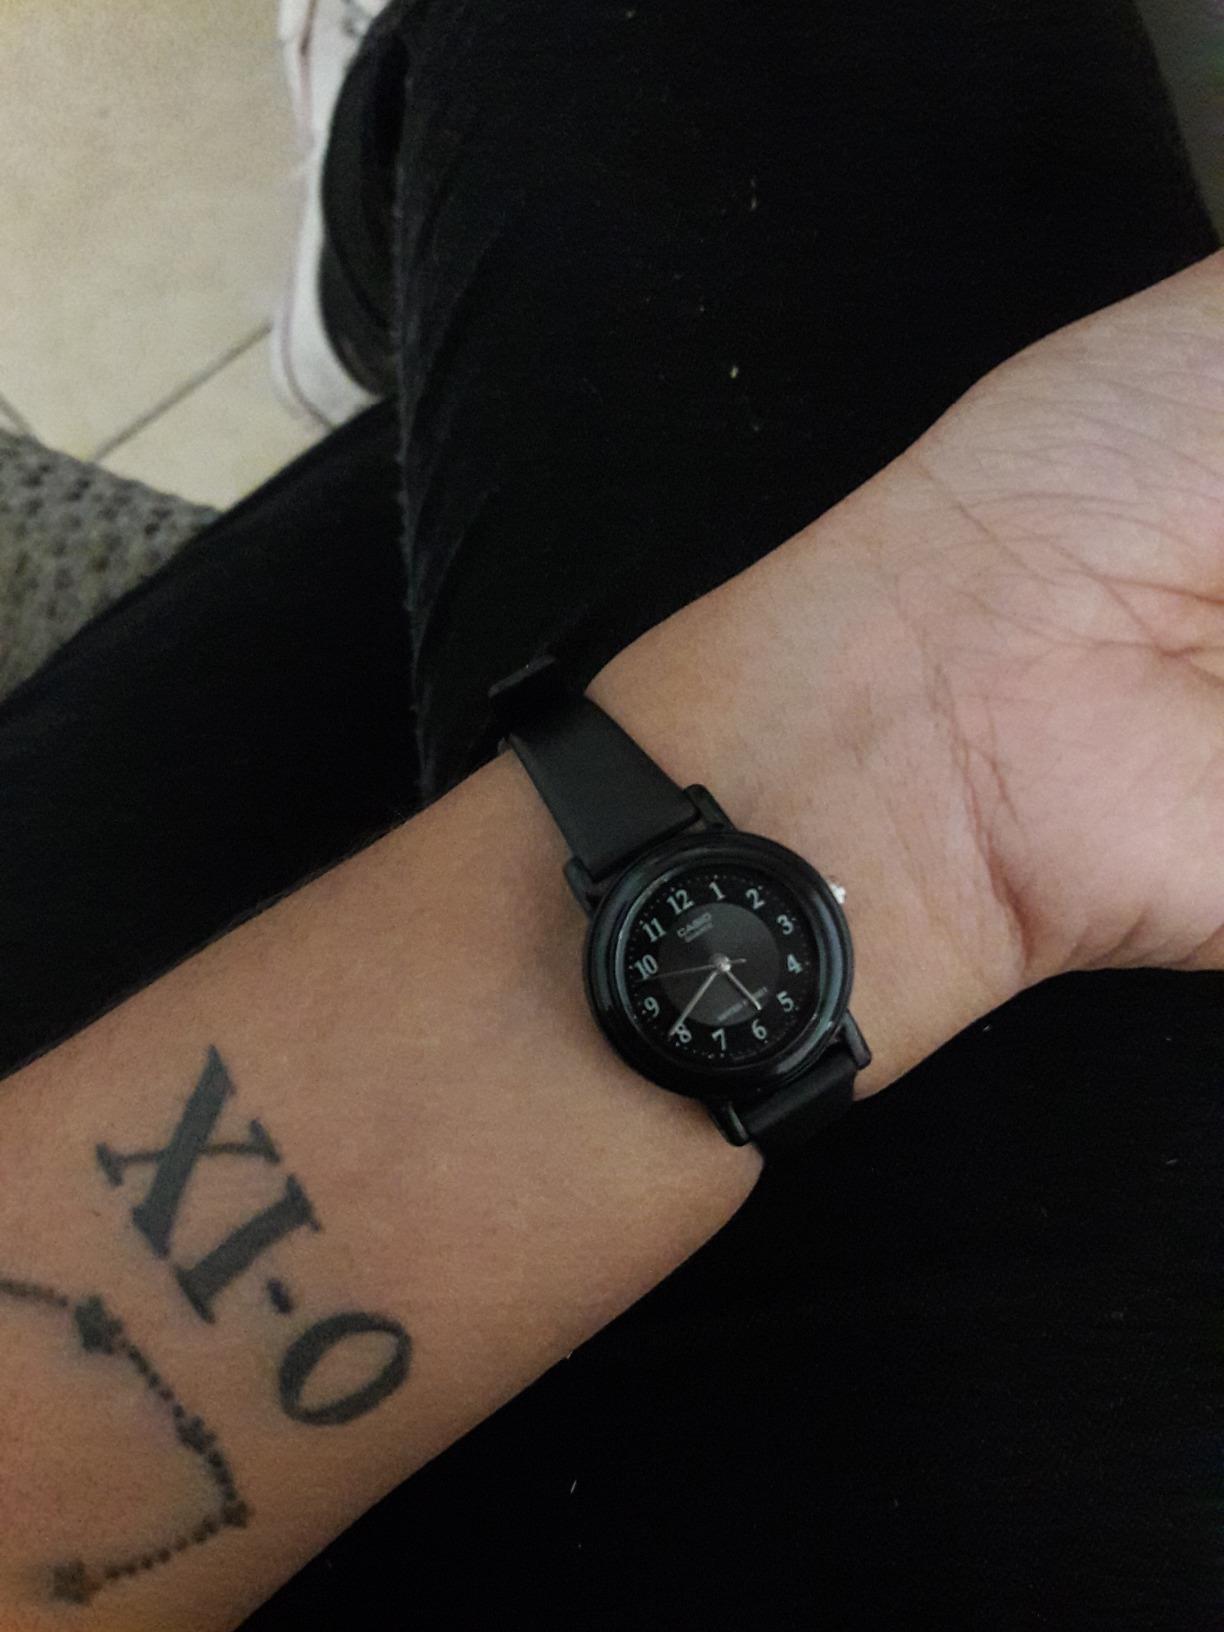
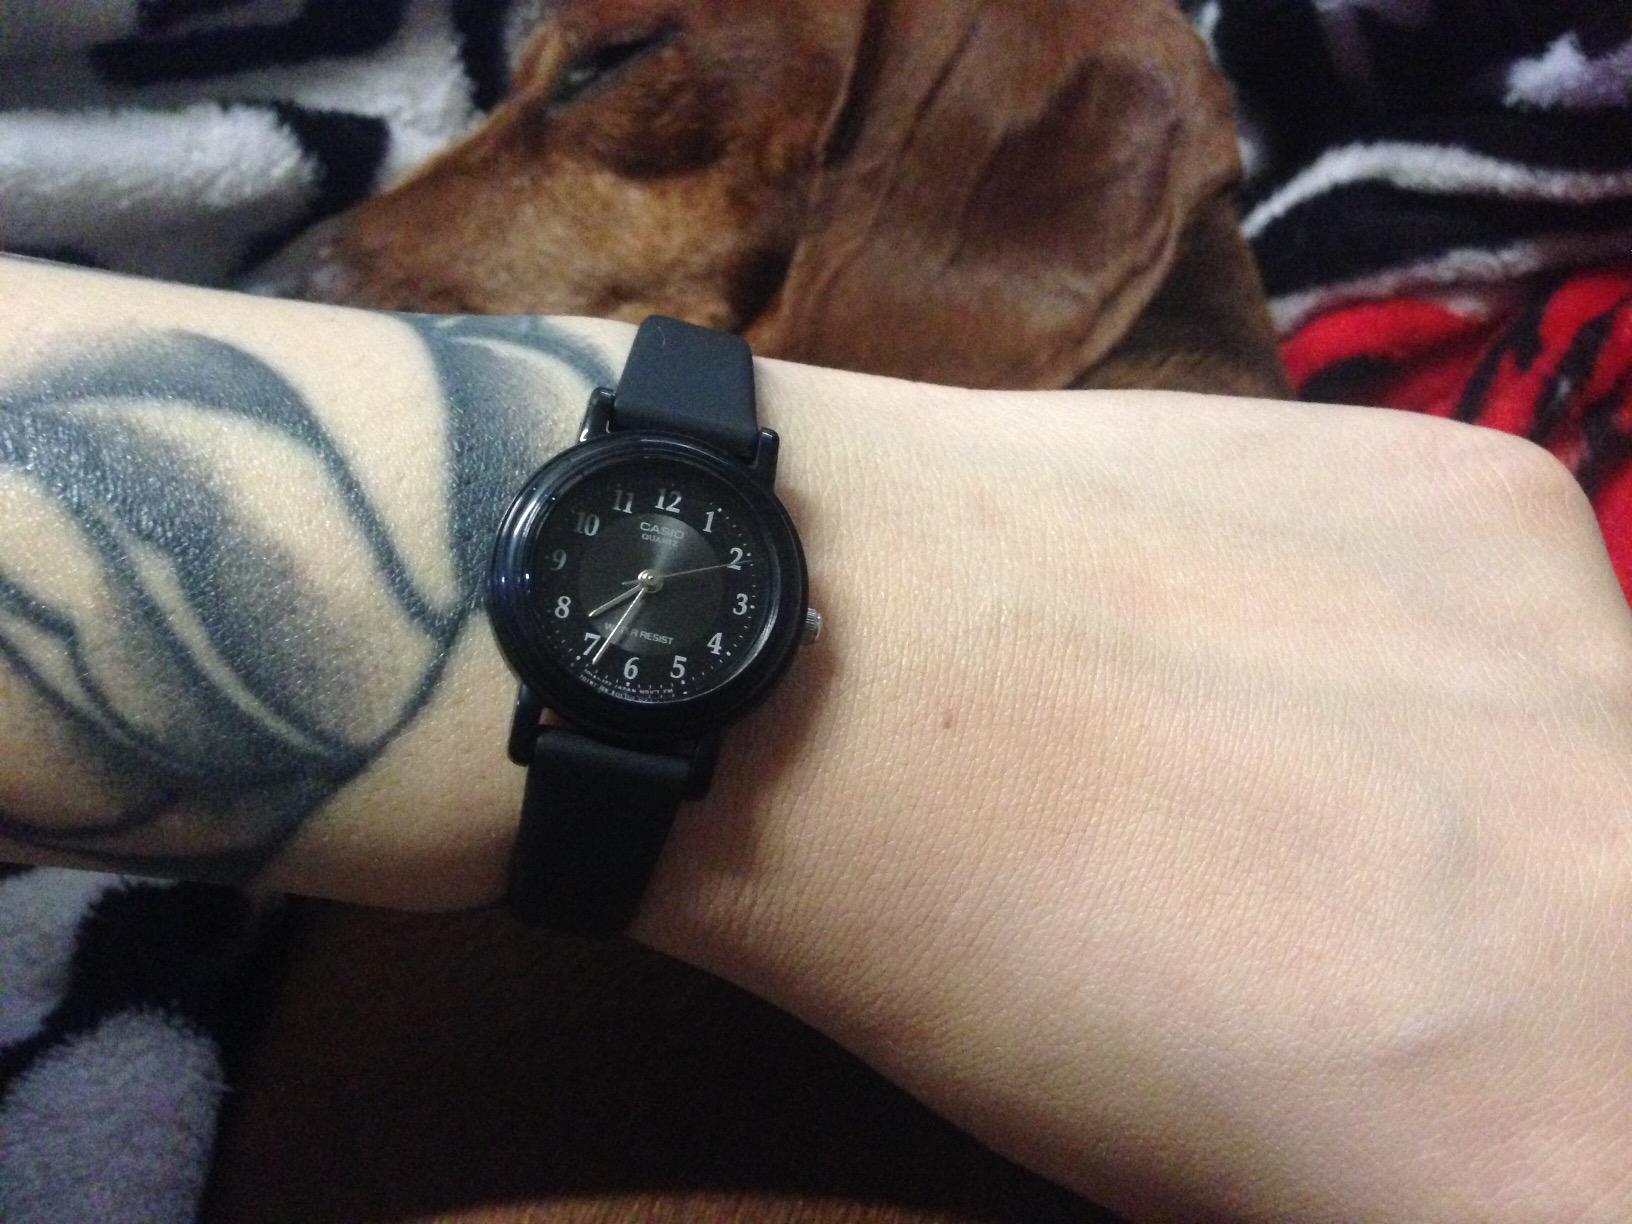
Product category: accessories_watch
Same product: yes